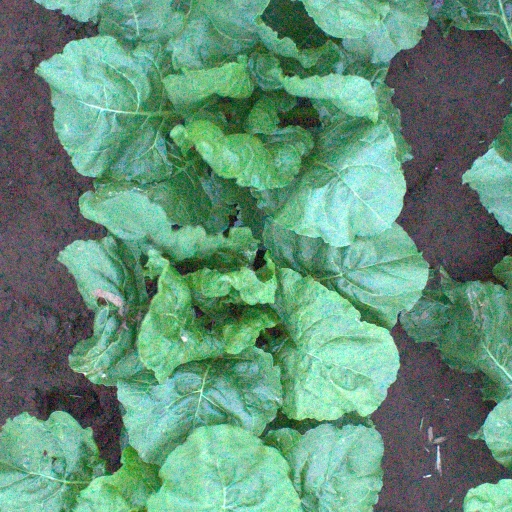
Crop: sugar beet